Mmuock Leteh

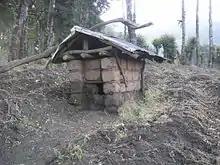
A family shrine in Mmuock-Leteh, Cameroon

The Leteh Culture Festival is an annual event to showcase the culture and traditions of Mmuock Leteh.